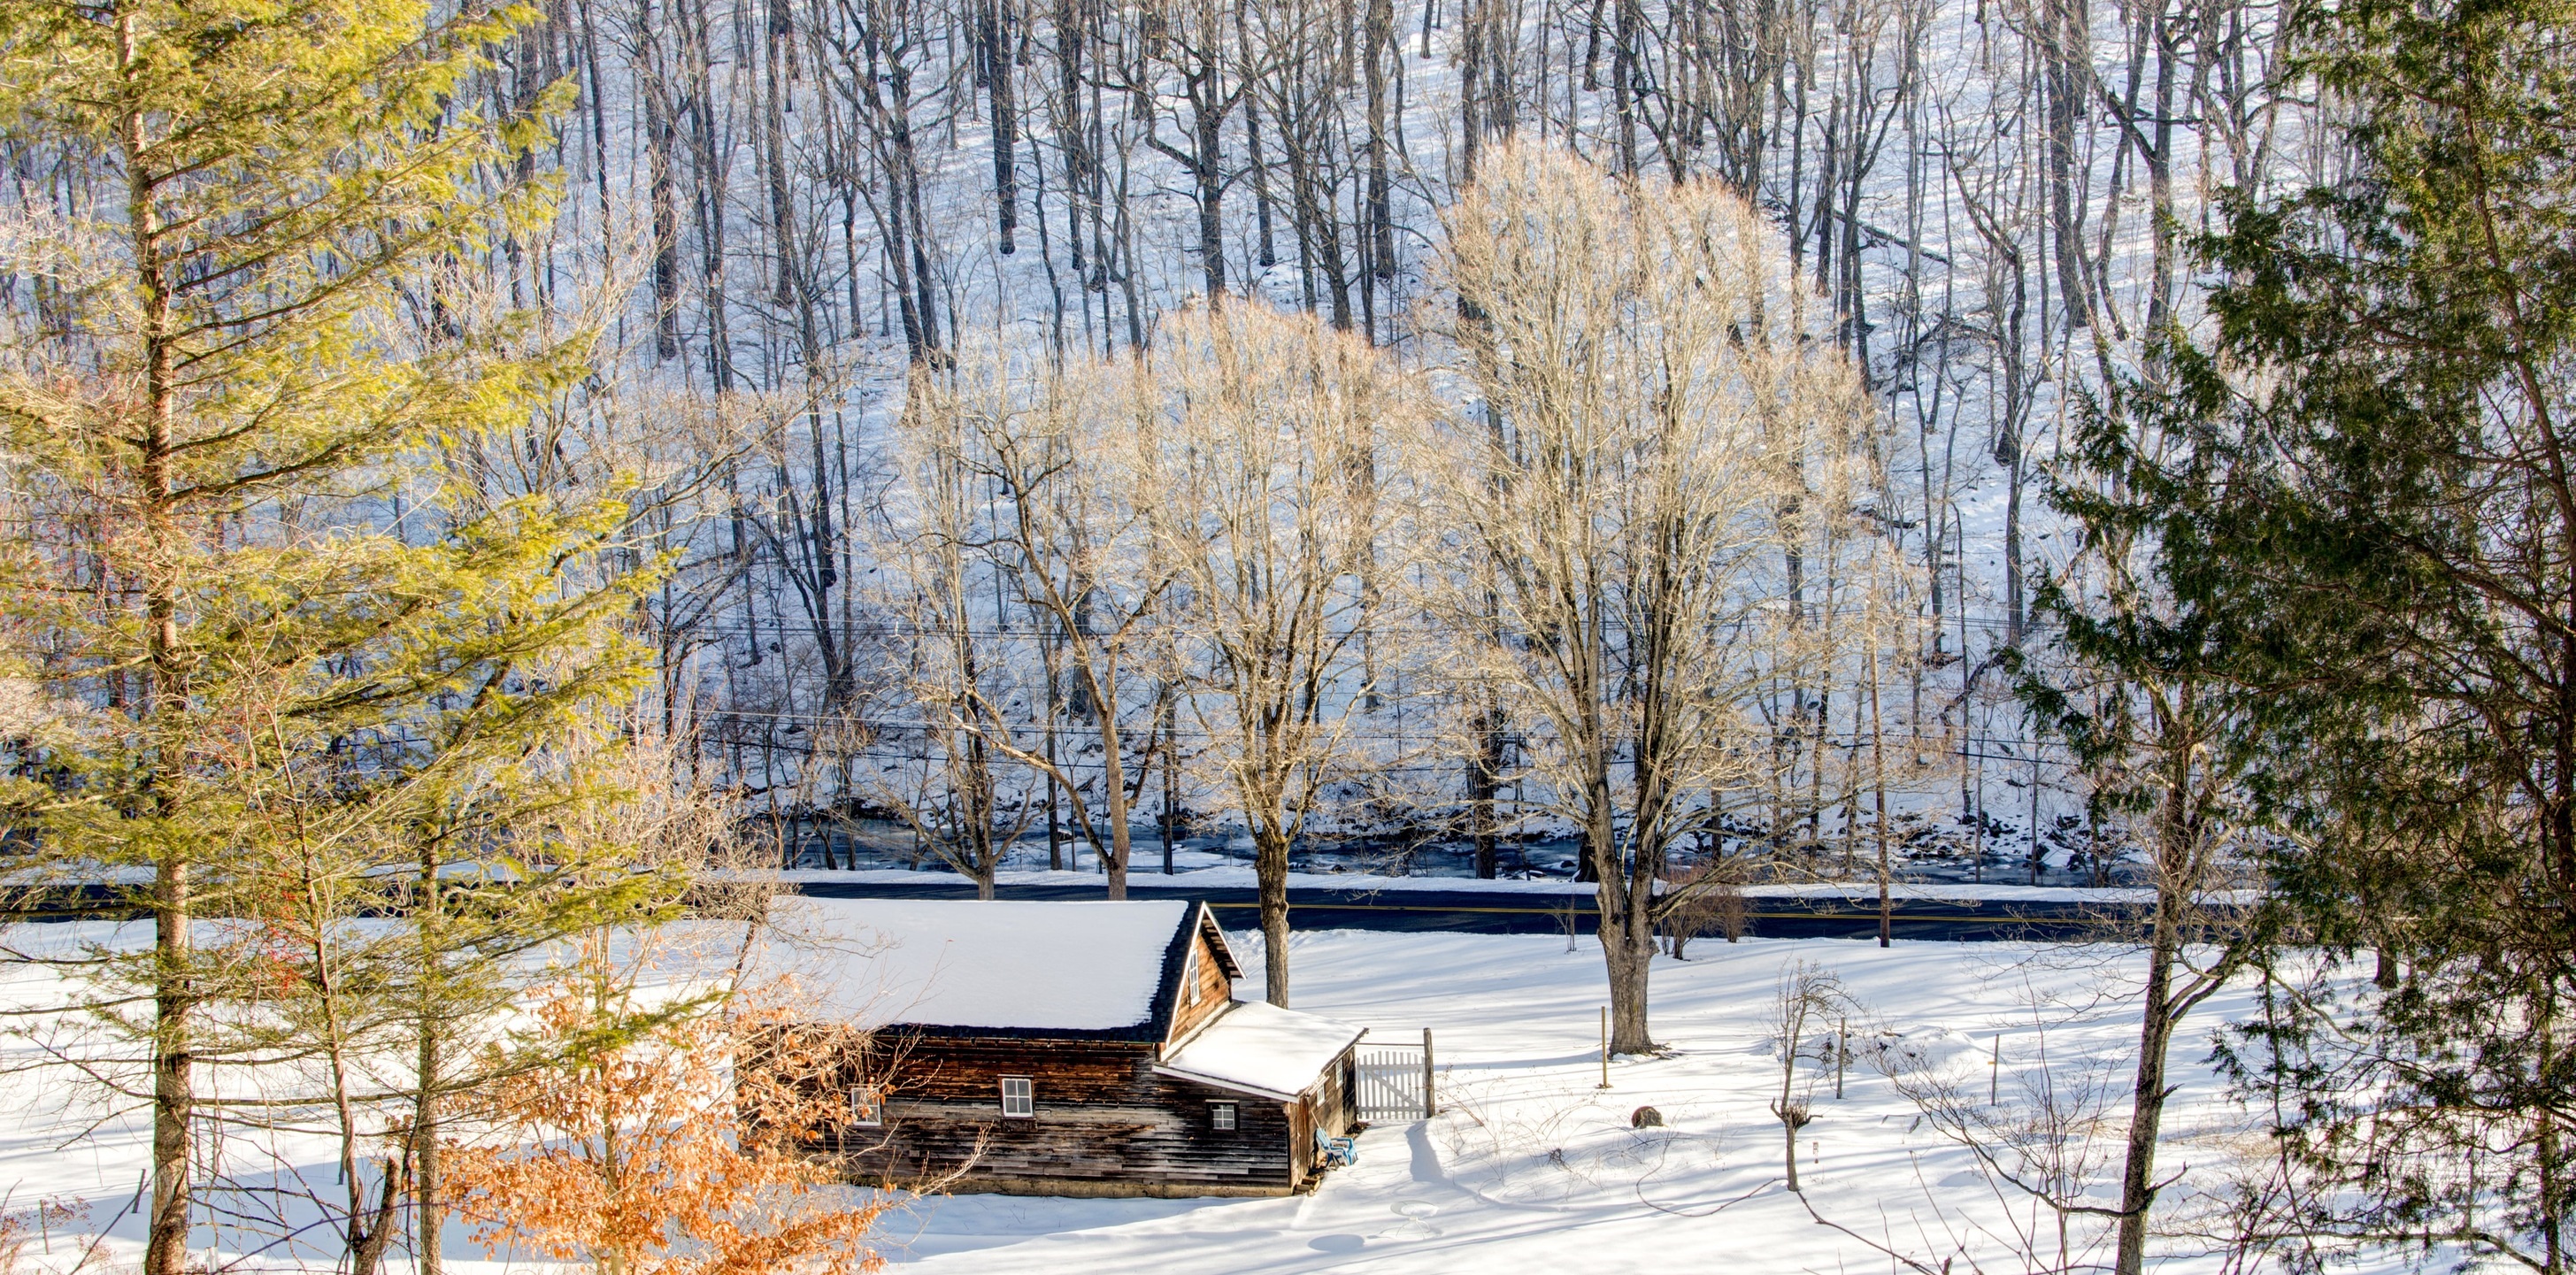
tree, branch, snow, winter, cabin, birch, autumn, season, trees, woodland, woody plant